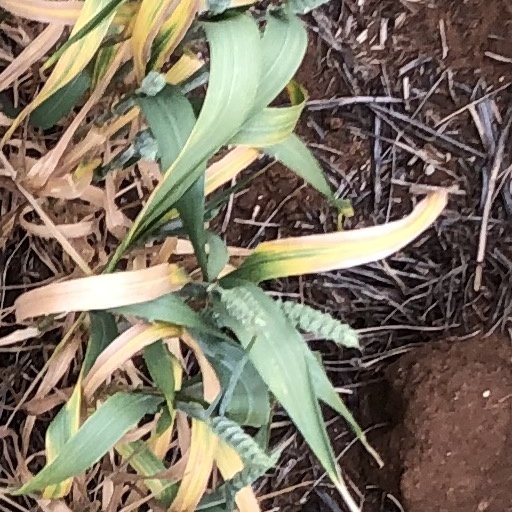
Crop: wheat